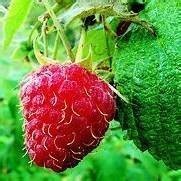
Label: raspberry